Seed orchard

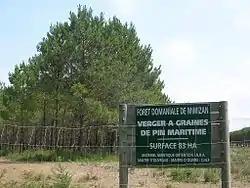
Seed orchard in Mimizan, Landes, France

A seed orchard is an intensively-managed plantation of specifically arranged trees for the mass production of genetically improved seeds to create plants, or seeds for the establishment of new forests.